Fujinagata Shipyards

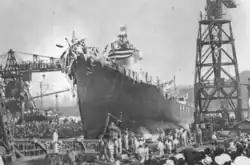
Ceremonial ship launch of Japanese destroyer Yamagumo at Fujinagata Shipyards on July 24, 1937

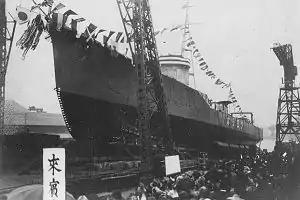
The destroyer "Kuroshio" launching from Fujinagata Shipyards, 1938

Fujinagata claimed to have been founded in 1689, making it one of the oldest shipbuilders in Japan. Originally called Hyōgo-ya, and located in central Osaka, it was contracted in 1854 by officials representing the Tokugawa shogunate to produce sail warships for the new Tokugawa feudal navy. In 1869, with the assistance of German engineers, the western-style warships were designed and produced.